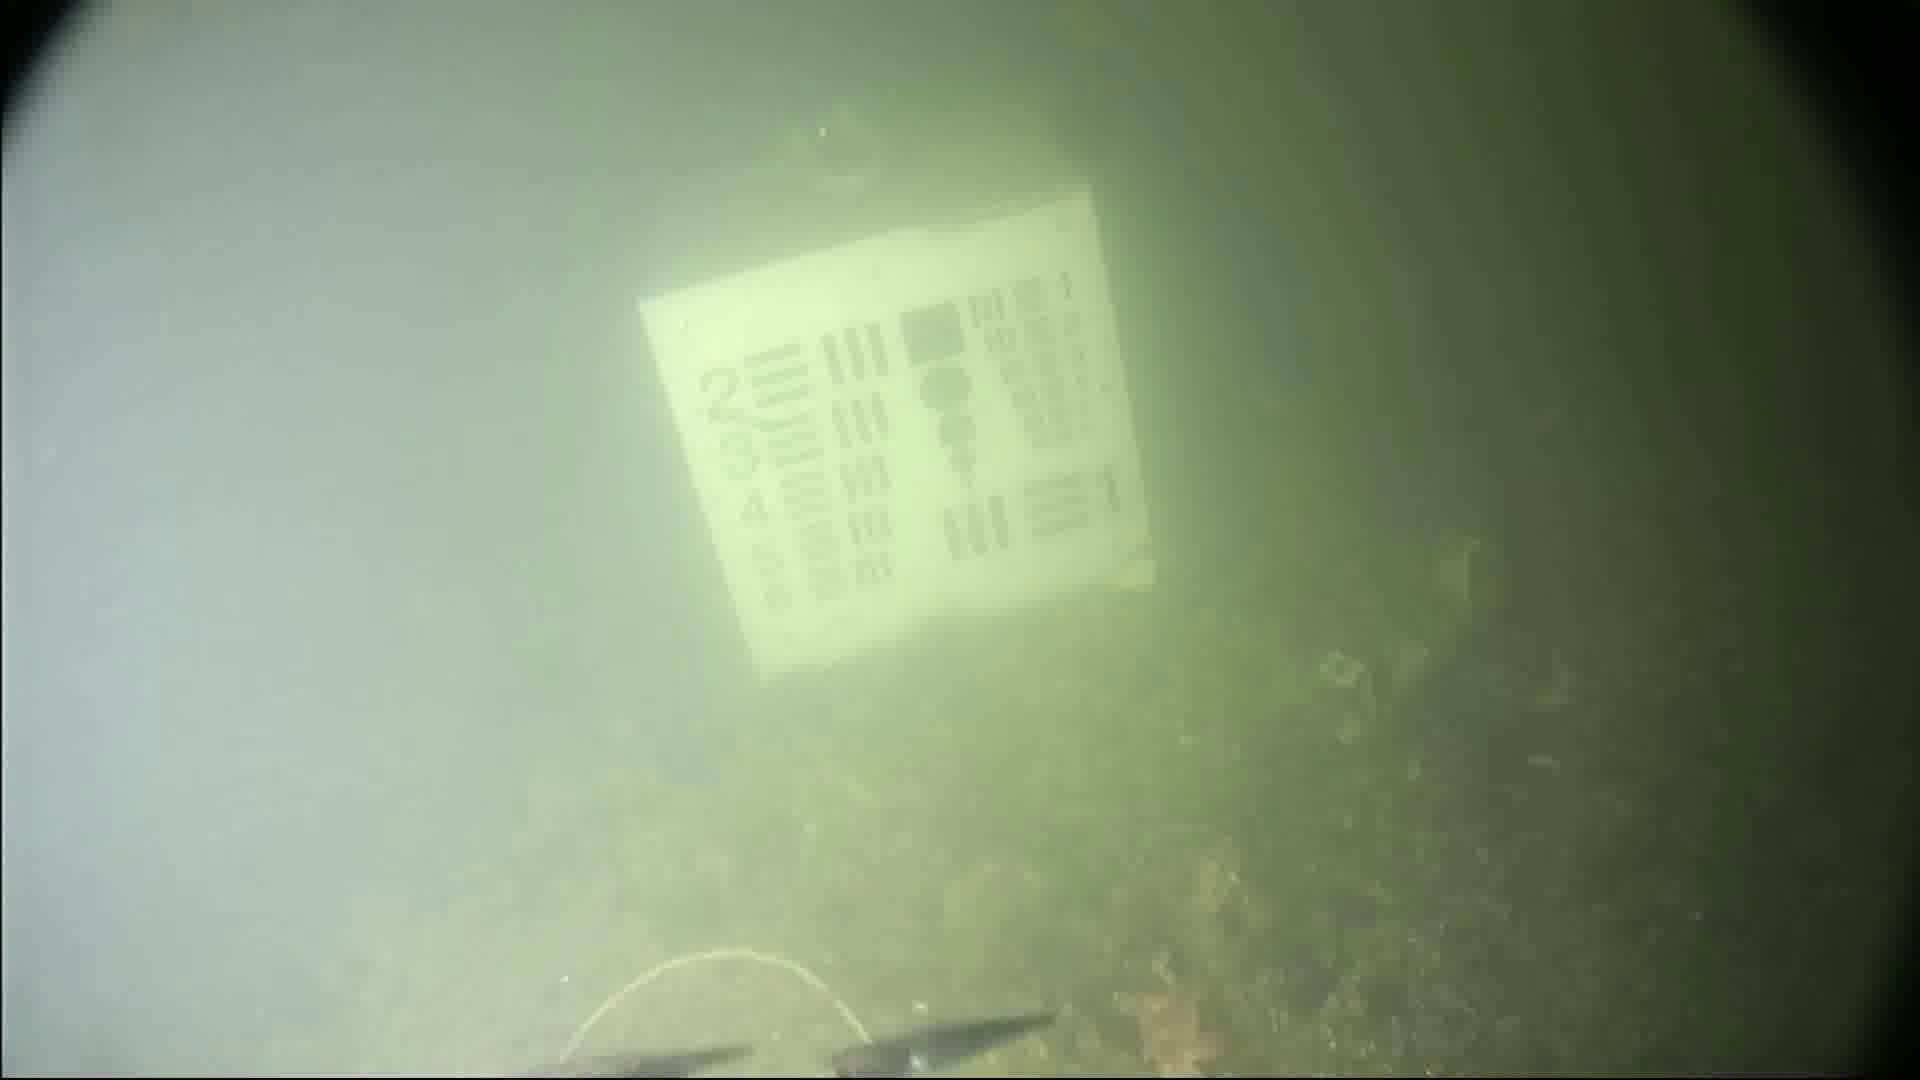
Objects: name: small_fish
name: starfish